Ann, Lady Fanshawe

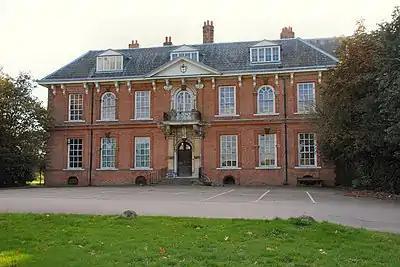
Balls Park

Ann (or Anne) Harrison was born on 25 March 1625 in the parish of St Olave Hart Street, London. She was the eldest daughter of Sir John Harrison of Hertfordshire and Margaret Fanshawe. Great grandchild of Christopher Gardiner of Urswick, Lancs. She had three brothers and a sister. Her childhood was spent in London and at Balls Park, Hertford.